Saint-Brieuc Cathedral

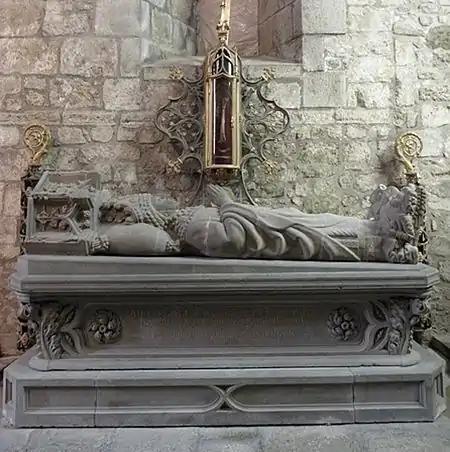
The tomb of Saint-Guillaume Pinchon, Bishop of Saint-Brieuc from 1220 to 1224. Note the elaborate reliquary above the gisant. Also, the two bishop's crooks fixed to the wall

Originally the chapel was dedicated to Saint-Guillaume or Saint-Mathurin and was built between 1462 and 1472 on the initiative of the bishop Jean Prigent, this confirmed by a shield decorating the door in the south of the chapel which bears Prigent's arms. Prigent's work